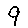
Label: 9